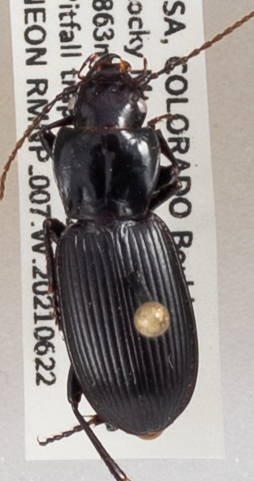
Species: Pterostichus protractus
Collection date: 2021-06-22
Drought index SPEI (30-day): -0.556
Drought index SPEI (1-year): -0.9
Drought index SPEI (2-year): -0.966